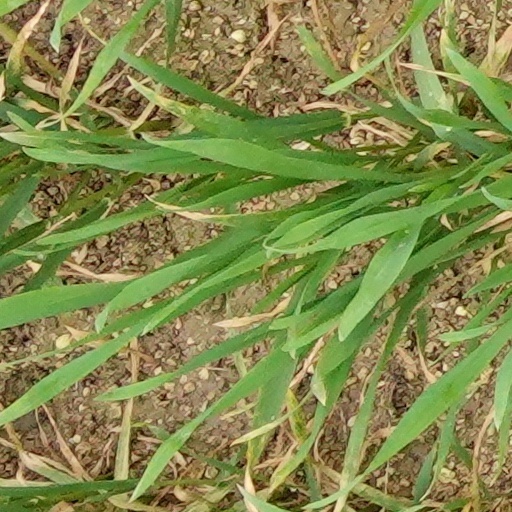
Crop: wheat